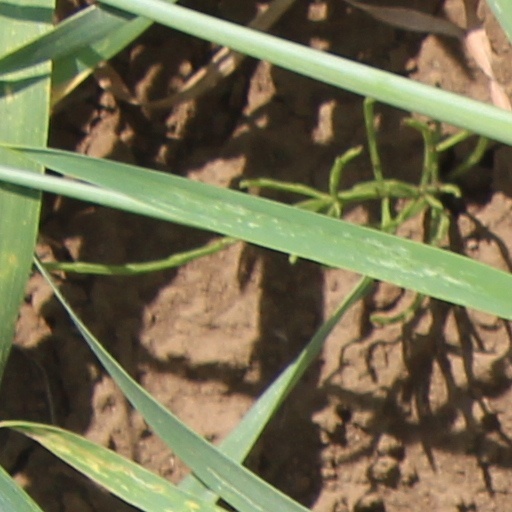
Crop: wheat